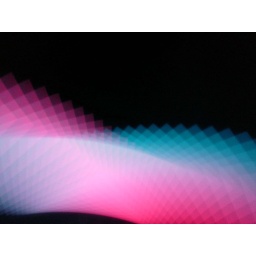
taken by throwing an old camera in front of a computer screen showing a coloured image